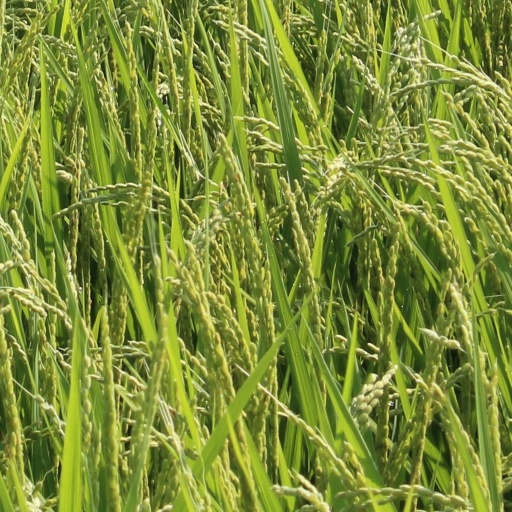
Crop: rice